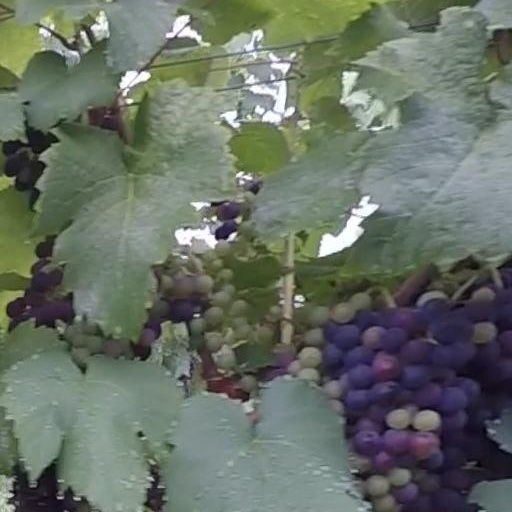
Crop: grape